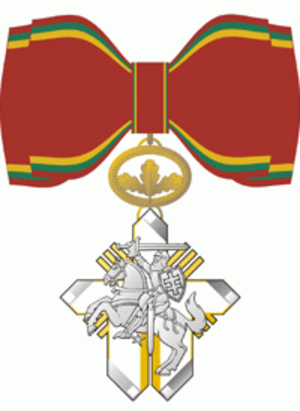
L'ordre du Mérite est une décoration lituanienne créée le 18 juin 2002.